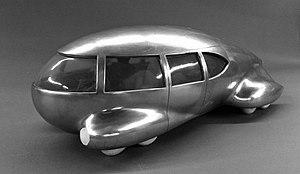
Le terme carrosserie désignait une entreprise de fabrication de carrosse avant de désigner l'enveloppe rigide d'une machine, destinée à protéger les personnes et les éléments mécaniques des intempéries.